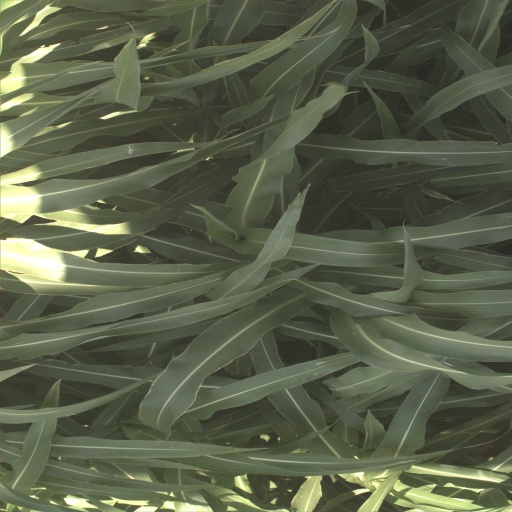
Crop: sorghum